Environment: lab
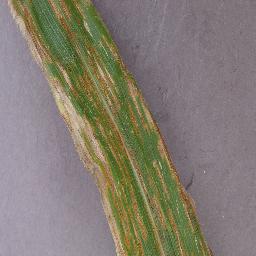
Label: northern_corn_leaf_blight